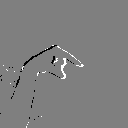
ASL letter: q